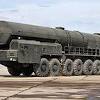
Label: Air Defense